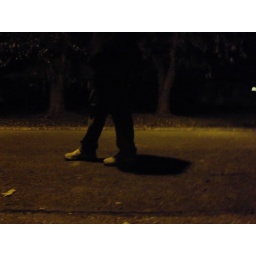
This person walking portrays the theme &amp;quot;open&amp;quot; by the person embaking on a journey on the empty, open road.